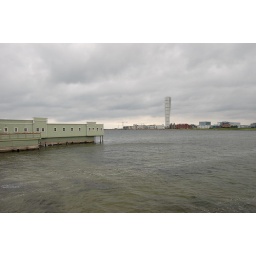
The cold bath house on the ocean dates to the early 1900s with the new Turning Torso in the distance